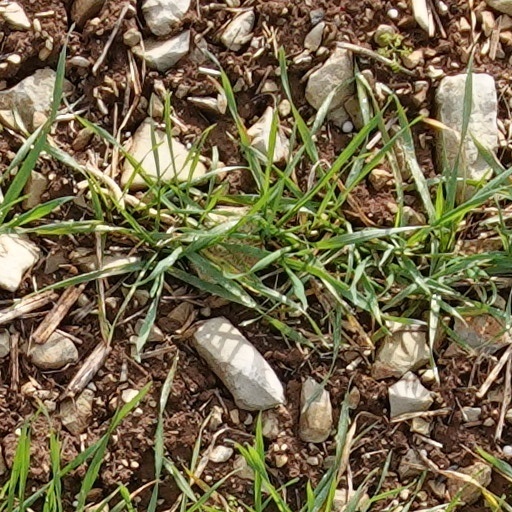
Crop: wheat